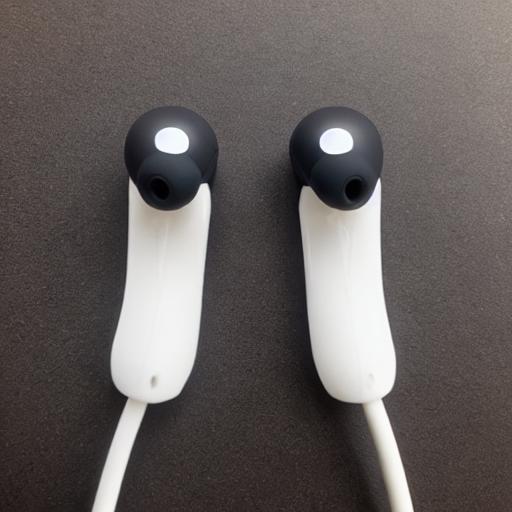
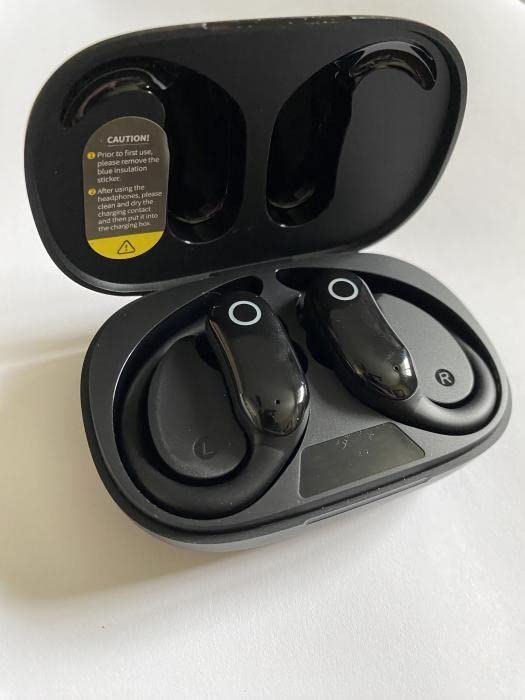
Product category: earbuds
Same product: no